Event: Nepal Earthquake
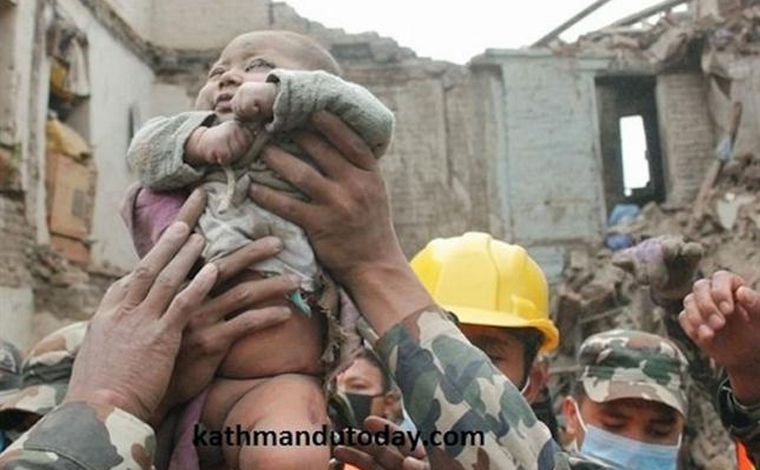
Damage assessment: damage